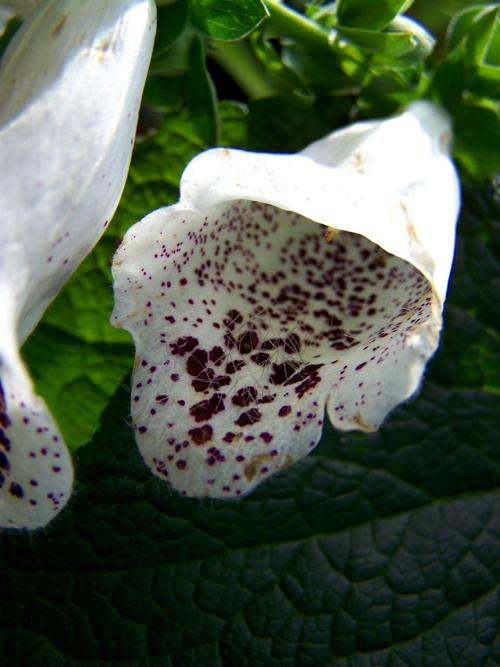
Label: foxglove